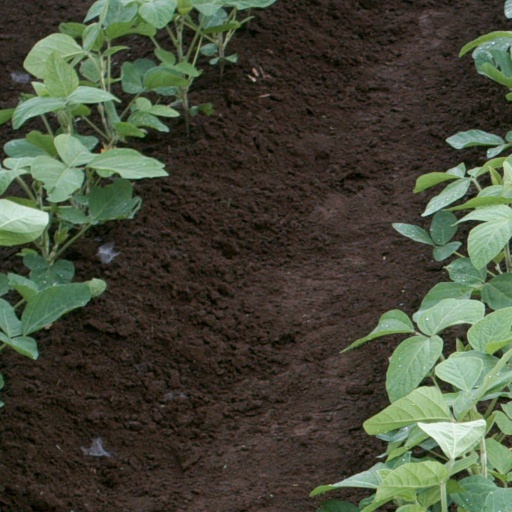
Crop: soybean